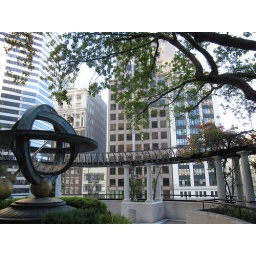
on the roof of the Crocker Galleria off of Market street in SF.